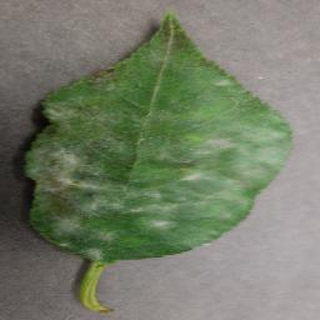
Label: cherry_powdery_mildew